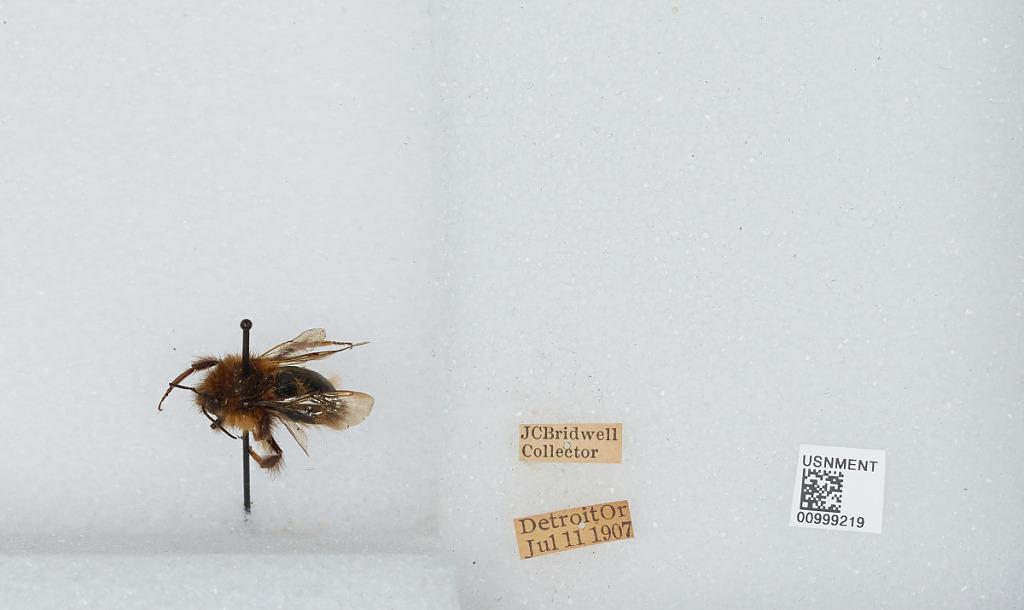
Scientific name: Bombus (Pyrobombus) melanopygus Nylander
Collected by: J. Bridwell
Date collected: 1907-7-11
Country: United States
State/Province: Oregon
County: Marion
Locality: Detroit
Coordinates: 44.7356, -122.151